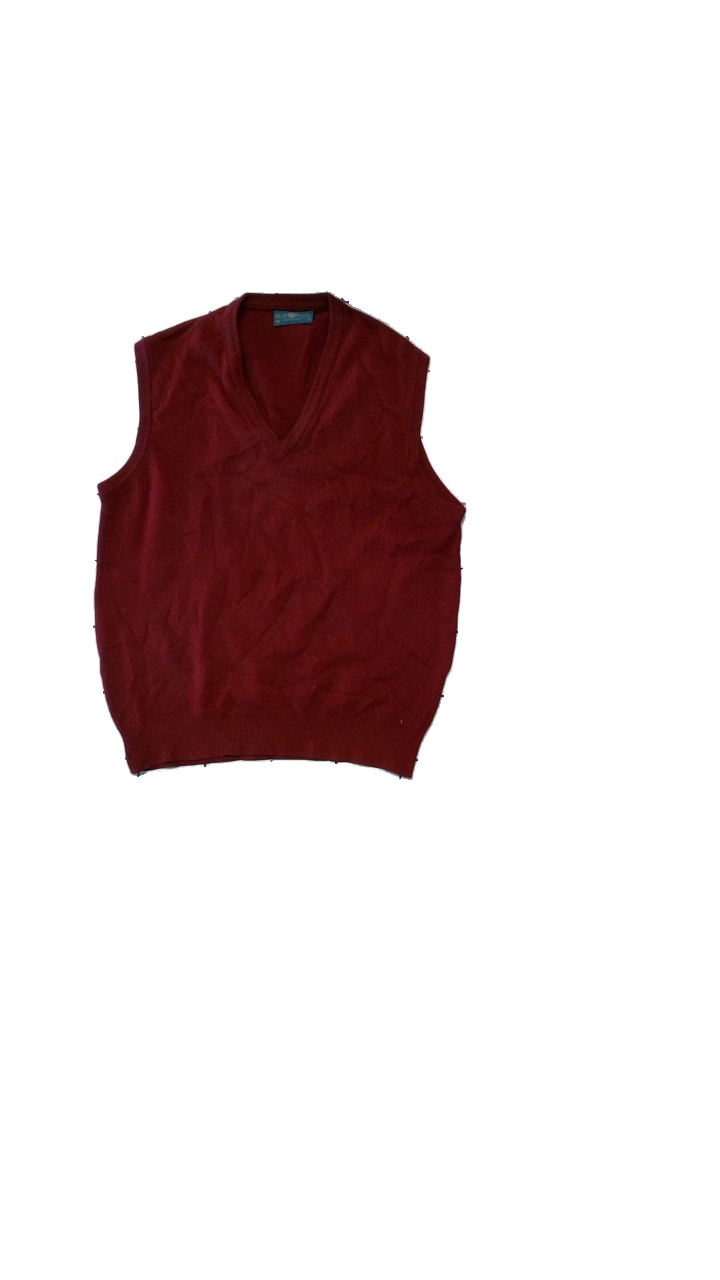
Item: Vest (Men)
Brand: Alan Paine
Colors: Red
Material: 100% Wool
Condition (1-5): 3
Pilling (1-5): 3
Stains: Minor
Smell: Minor
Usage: Reuse
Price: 100-150